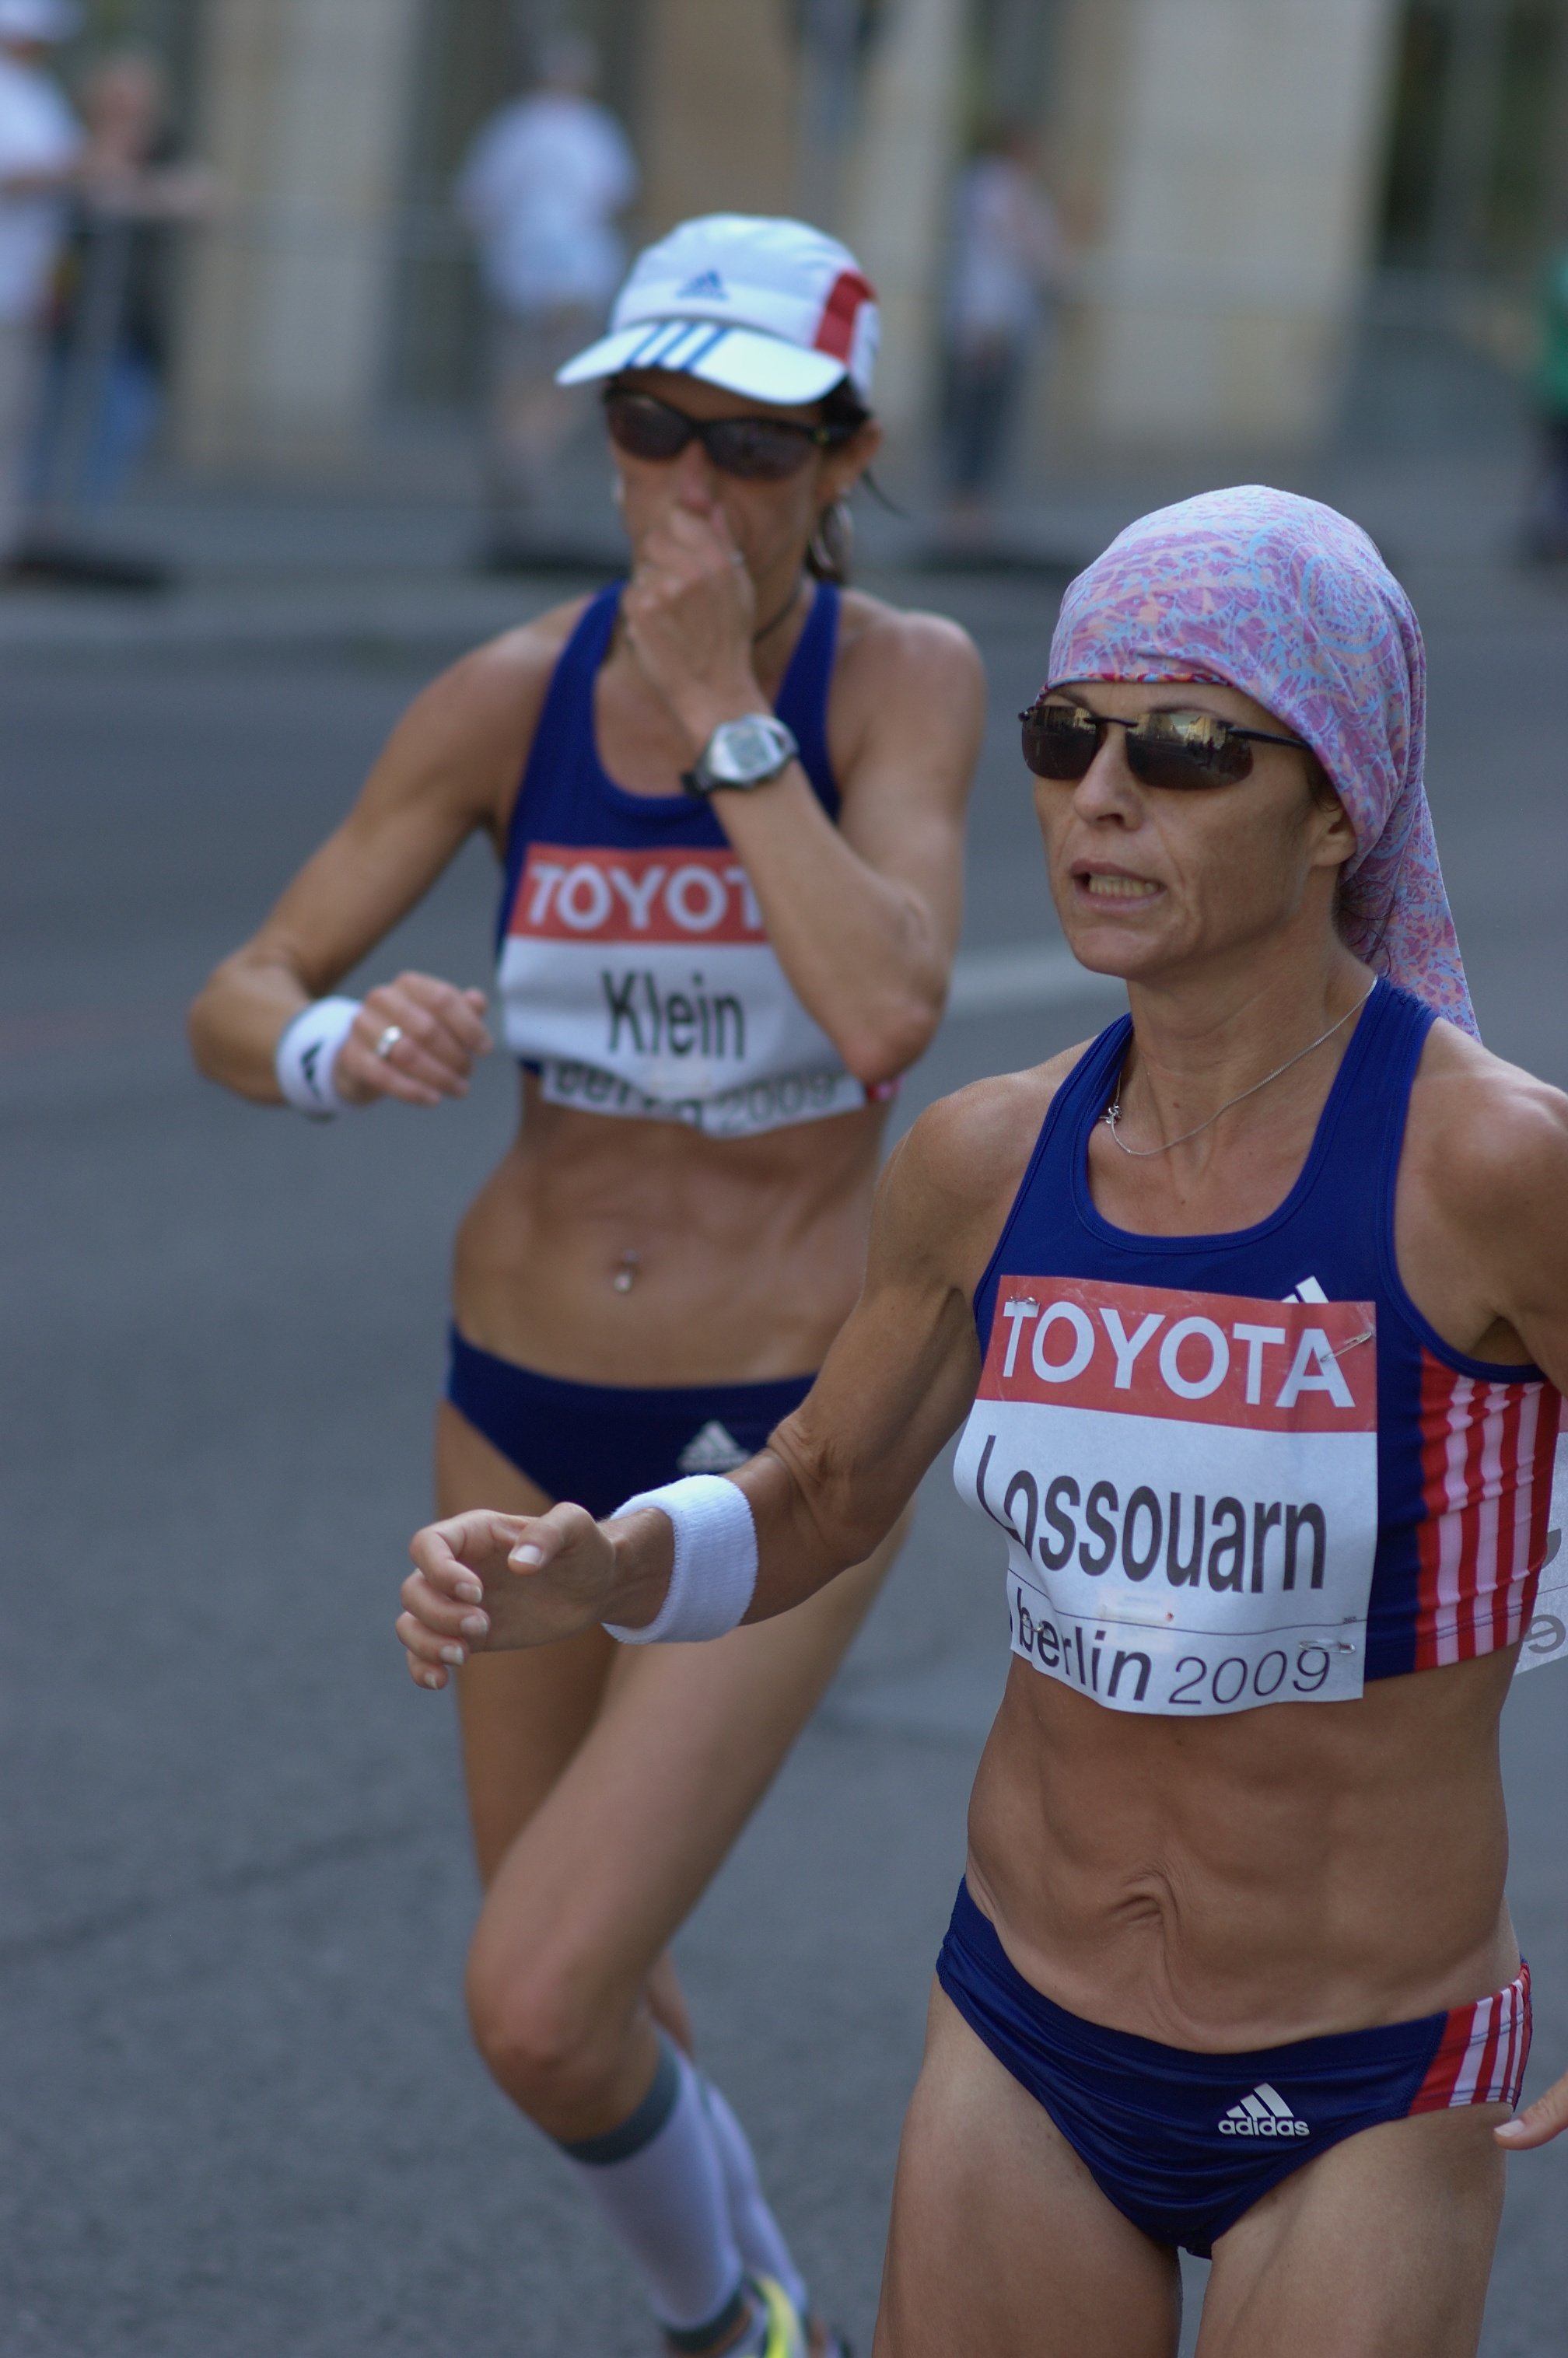
person, sport, running, recreation, cycling, race, marathon, sports, rawtherapee, germany, deutschland, berlin, walimex, samyang, pentax, 85mm, endurance, athletics, sprint, lenstagged, steffenzahn, k100d, justpentax, berlinmitte, iamflickr, 85mmf14, walimex85mm, walimexpro8514if, weltmeisterschaft, 2009, frauen, leichtathletik, laurenceklein, patricialossouarn, physical exercise, outdoor recreation, human action, endurance sports, duathlon, track and field athletics, long distance running, heptathlon, middle distance running, 800 metres, 4 100 metres relay, racewalking